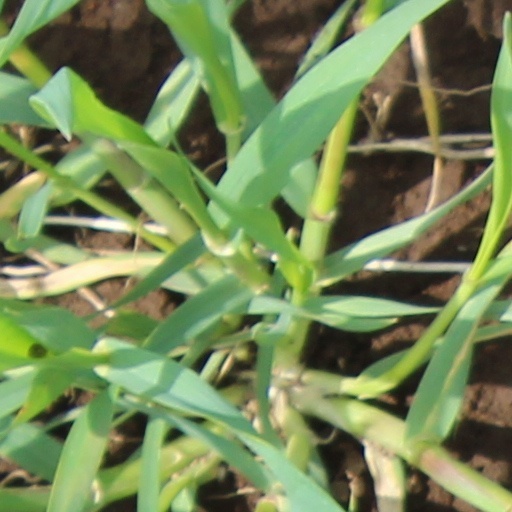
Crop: wheat